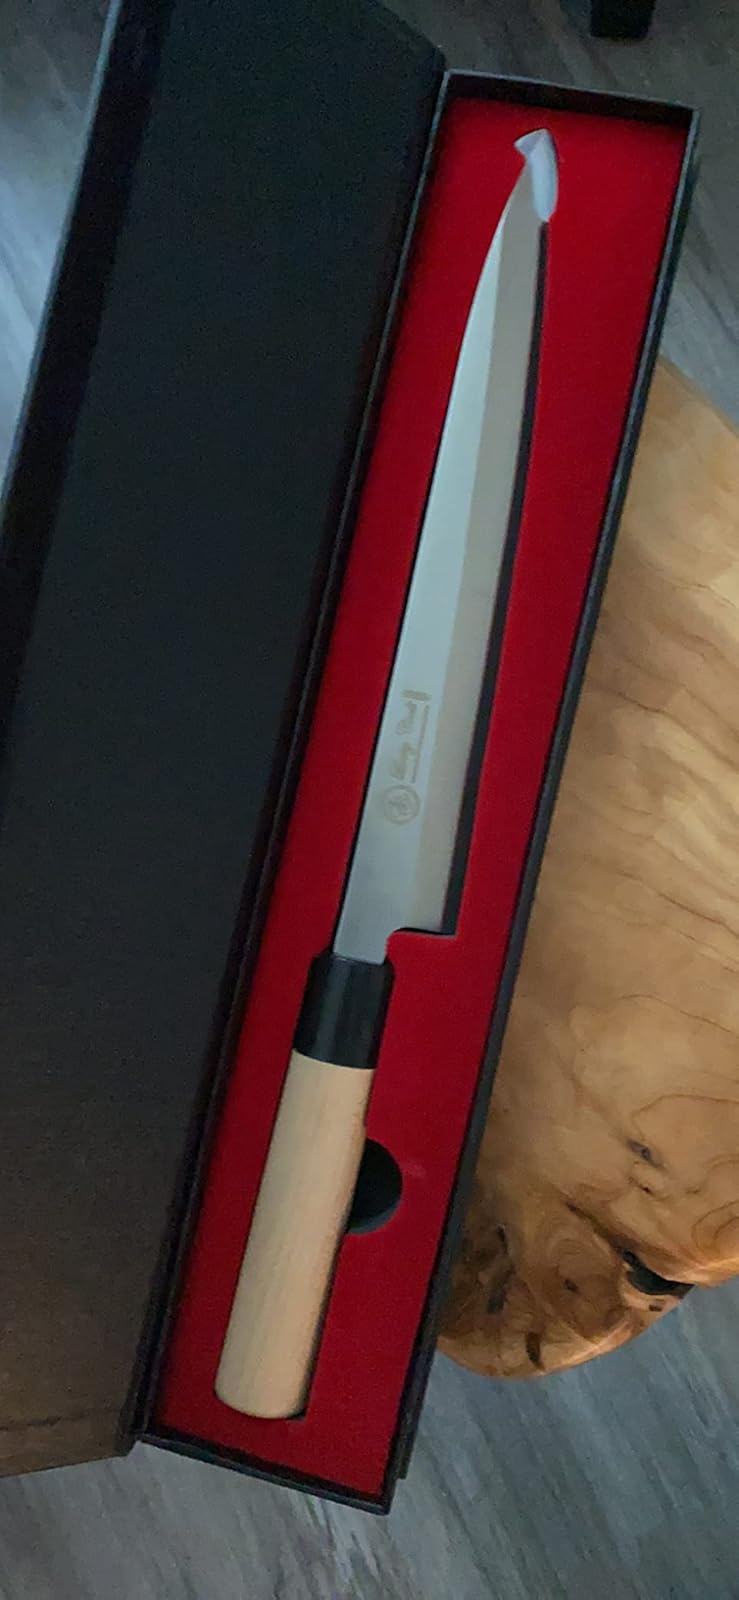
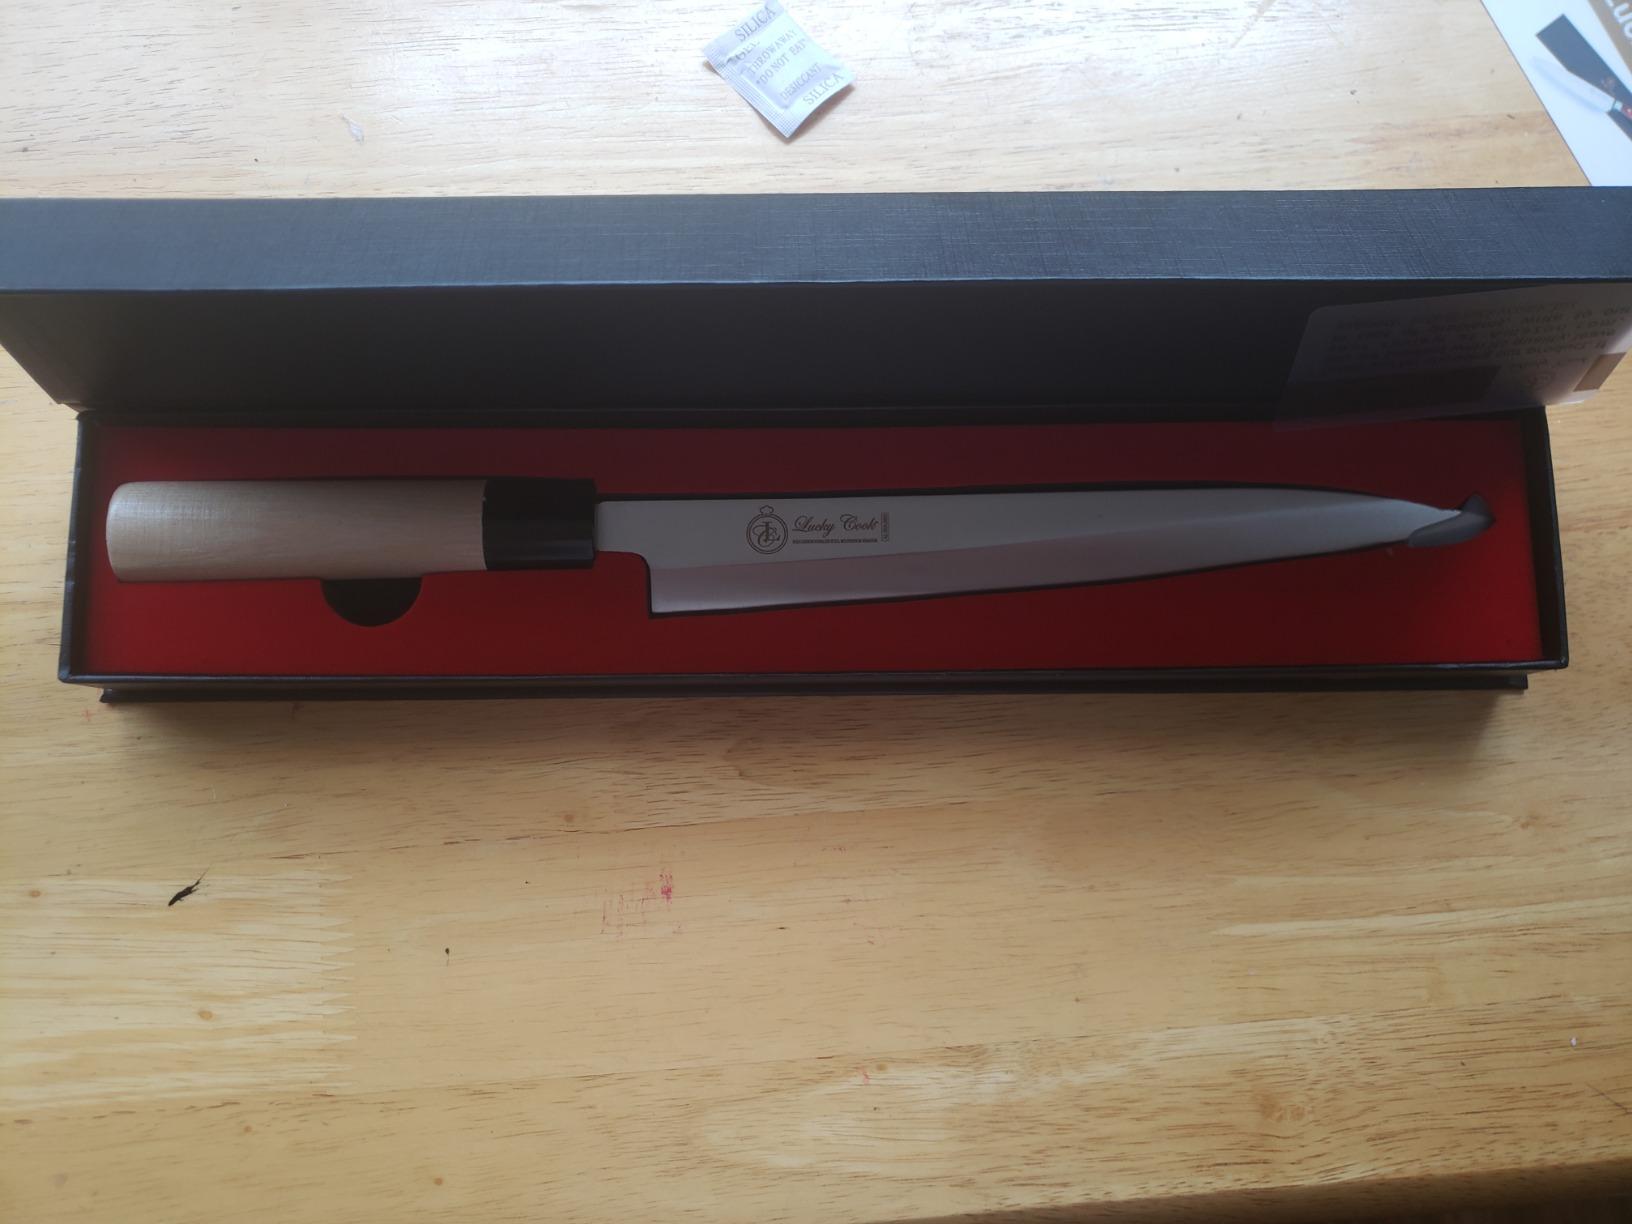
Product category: items_knife
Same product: yes